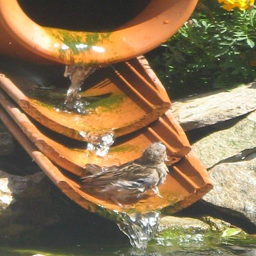
birds like bathing in shallow water .